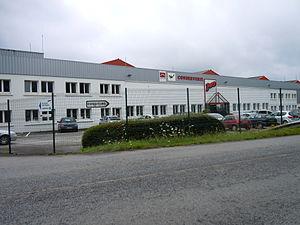
la conserverie Peny en Saint-Thurien, département du Finistère
Saint-Thurien [sɛ̃tyʁjɛ̃] est une commune du département du Finistère, dans la région Bretagne, en France.